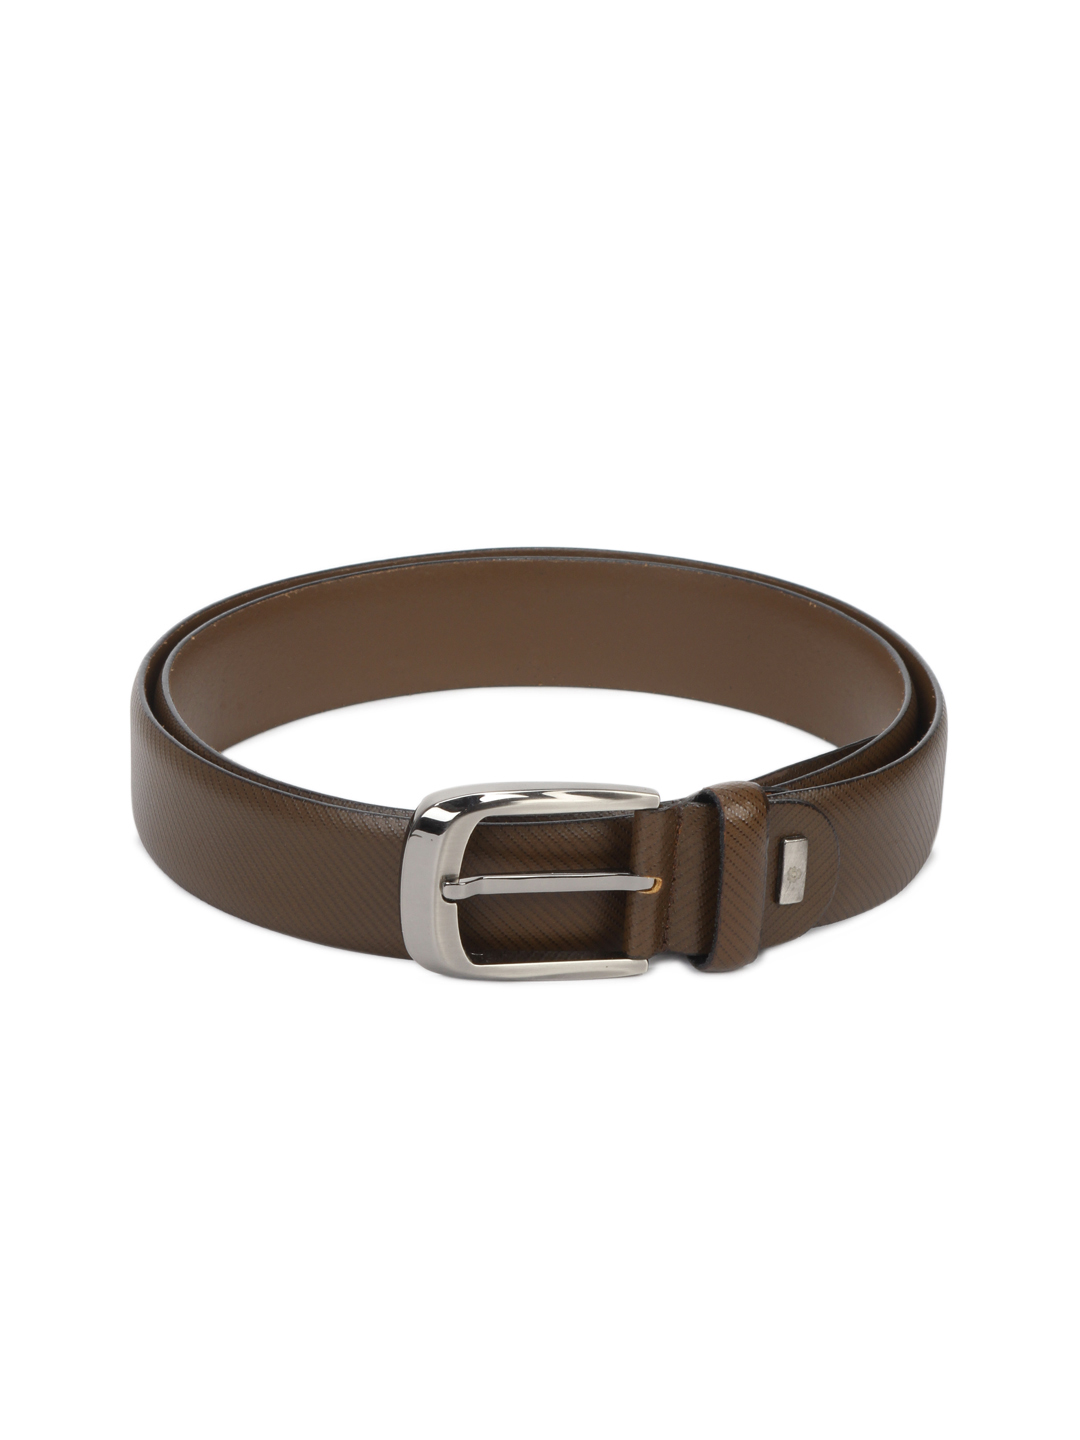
Turtle Men Brown Belt
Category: Accessories / Belts / Belts
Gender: Men
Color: Brown
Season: Summer 2012
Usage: Casual